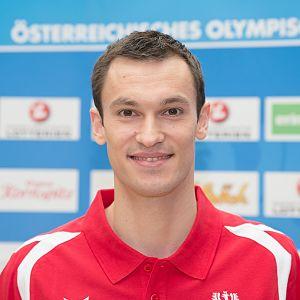
Stefan Fegerl est un pongiste autrichien international, membre de l'équipe d'Autriche.